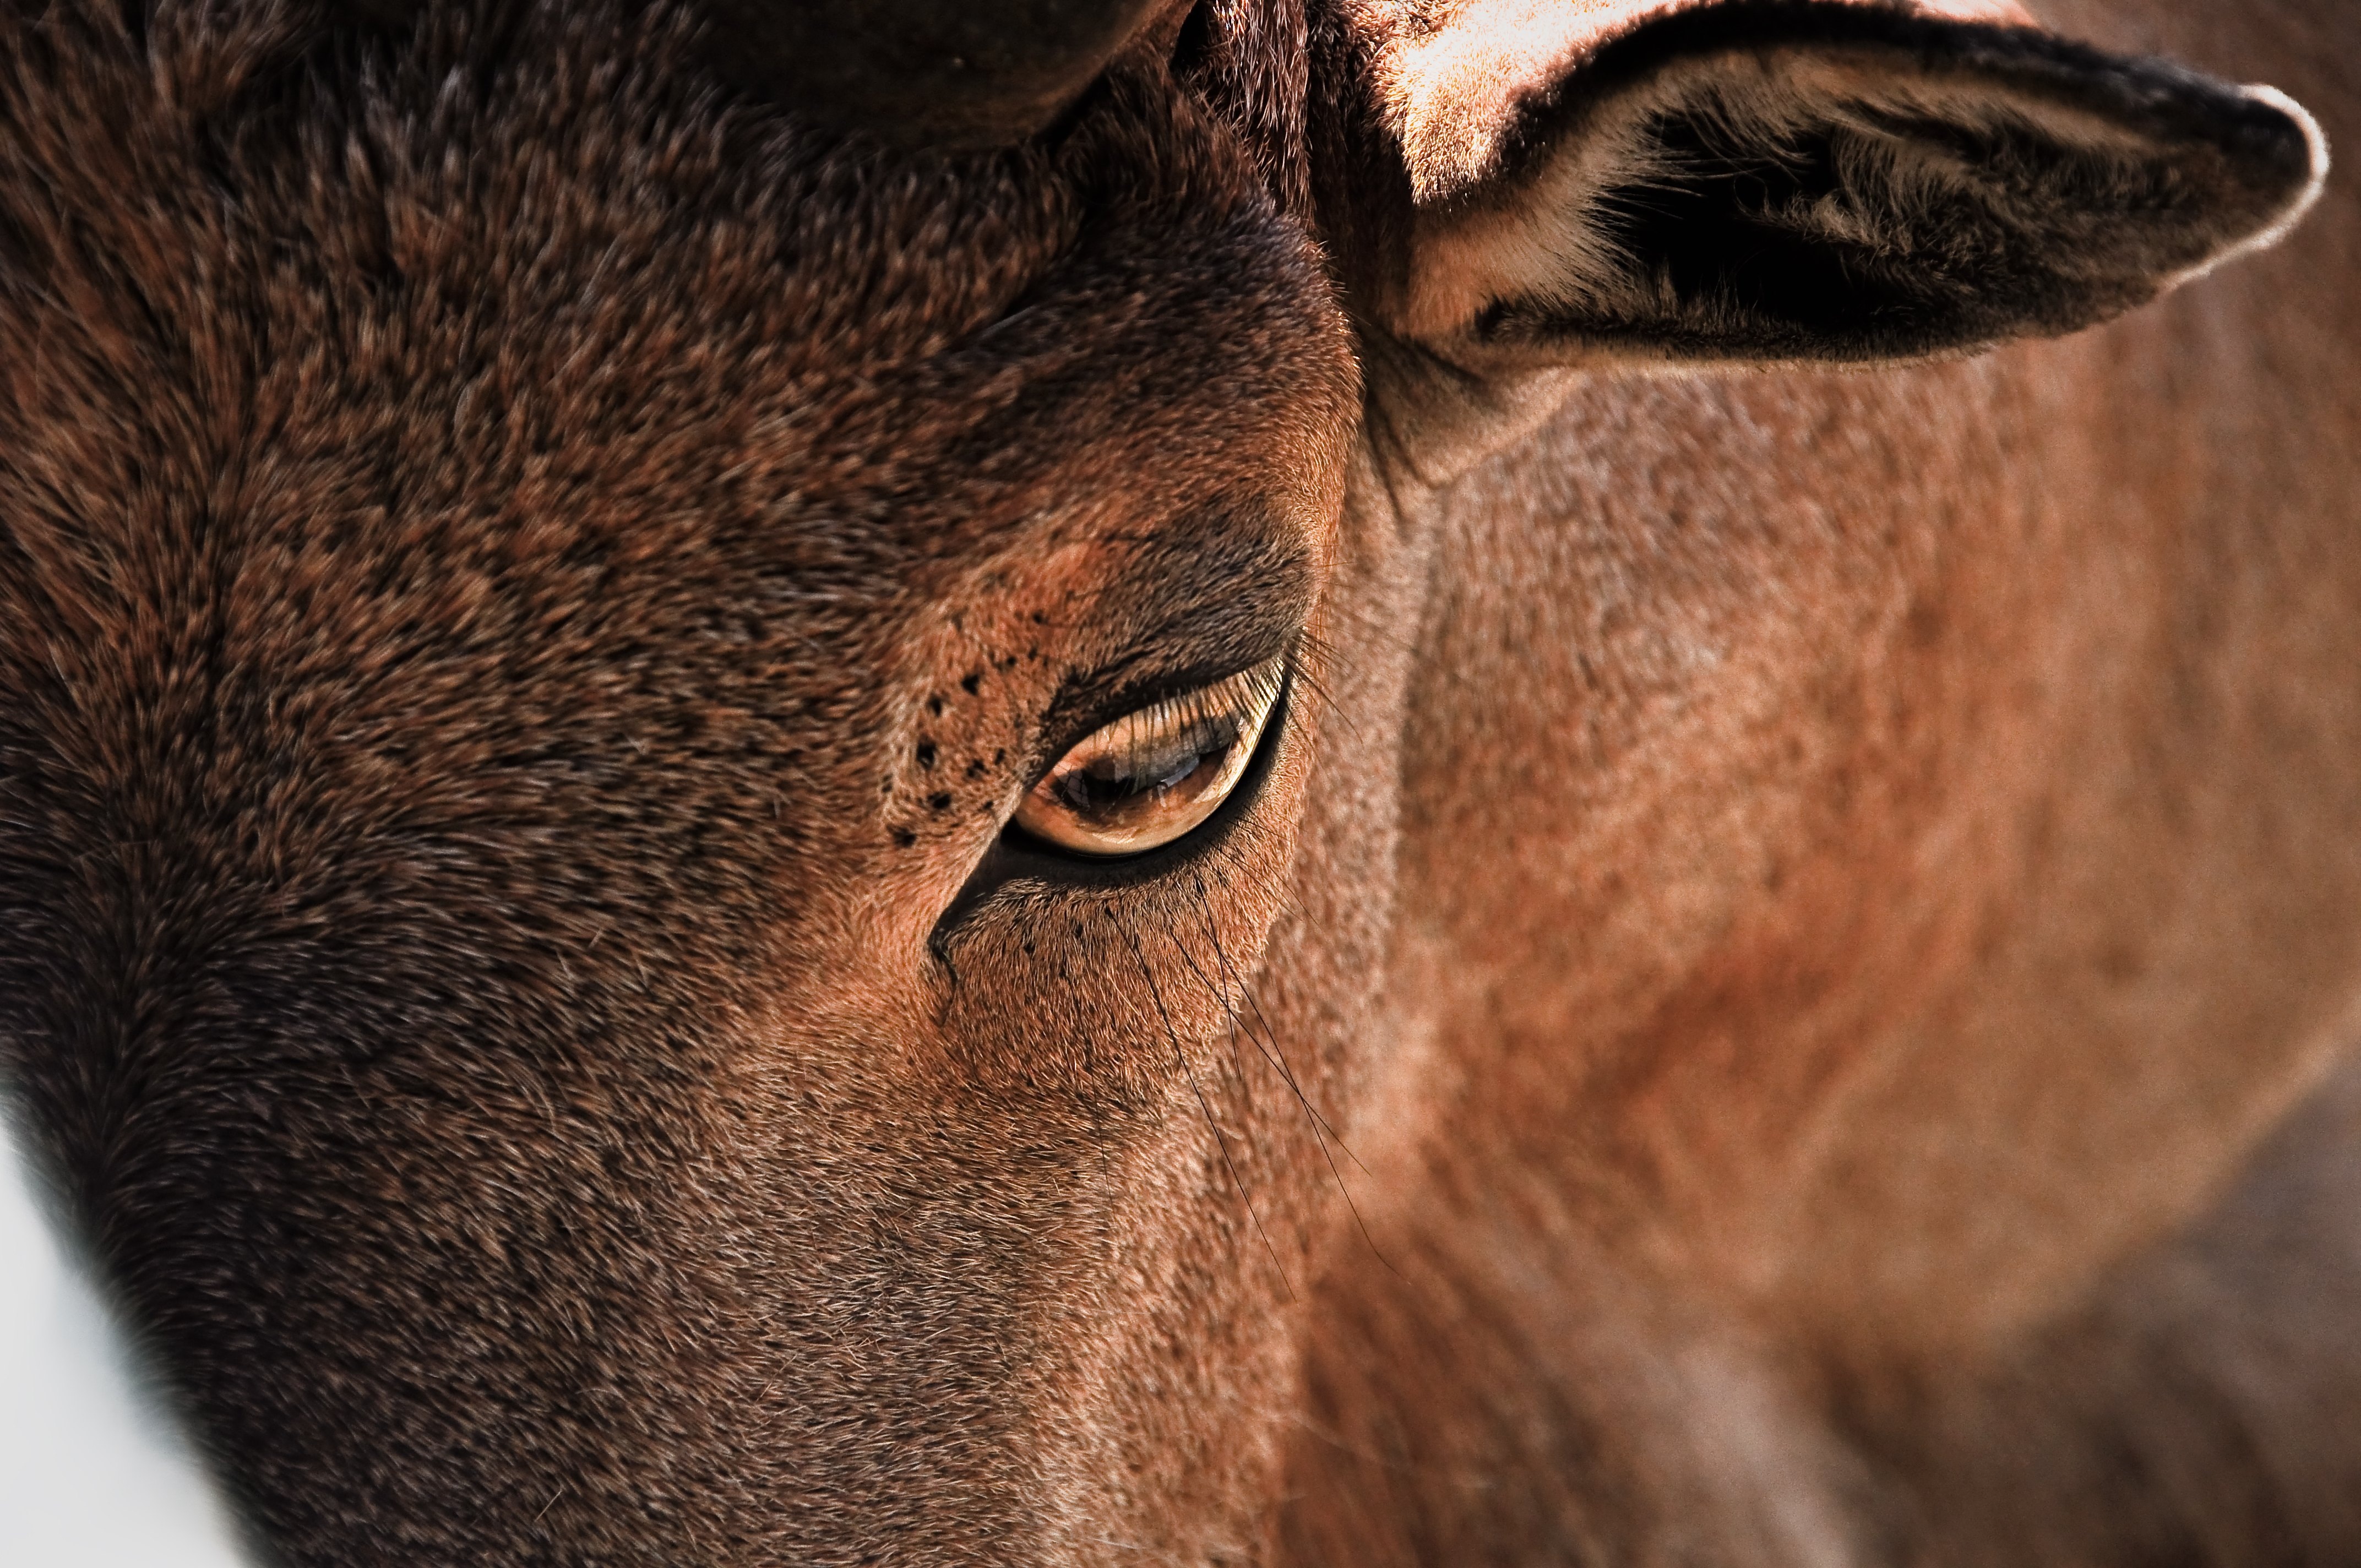
wildlife, zoo, horse, sheep, mammal, mane, closeup, fauna, close up, nose, eyes, snout, eye, animals, head, mammals, vertebrate, organ, african, barbary, arui, cattle like mammal, horse like mammal